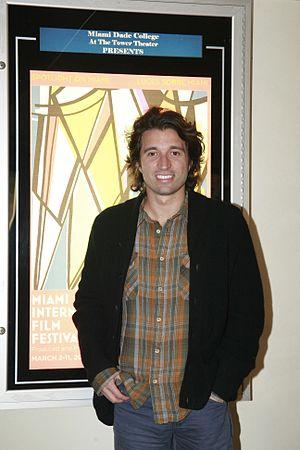
Alejandro Landes est un réalisateur, scénariste, producteur et journaliste colombo-équatorien, né en 1980 à São Paulo en Sudeste.